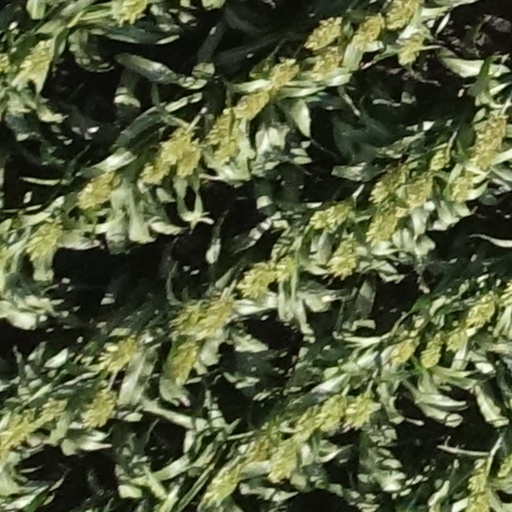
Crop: sorghum